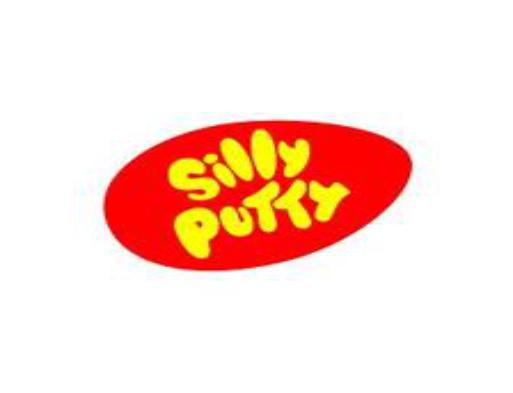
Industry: Leisure